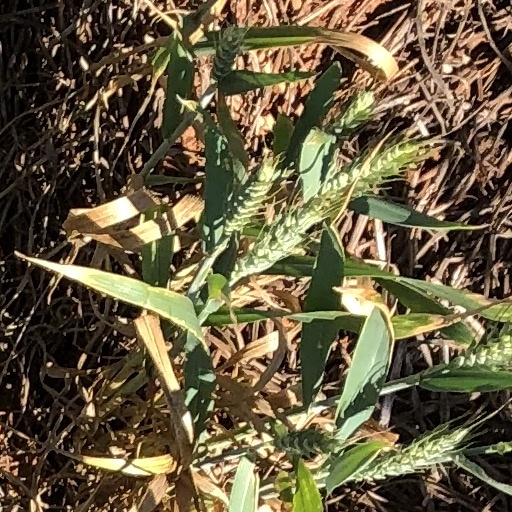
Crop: wheat